1983 Leeds City Council election

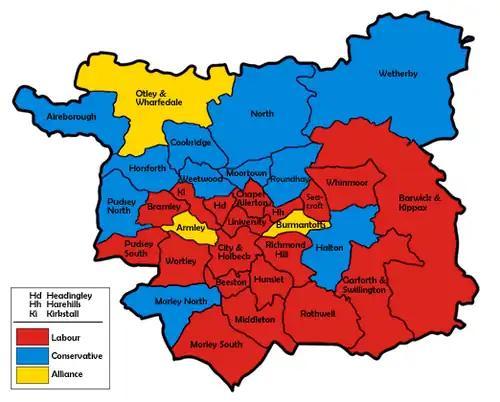
Map of the results for the 1983 Leeds council election.

Elections to Leeds City Council were held on Thursday, 5 May 1983, with one third of the council to be elected.